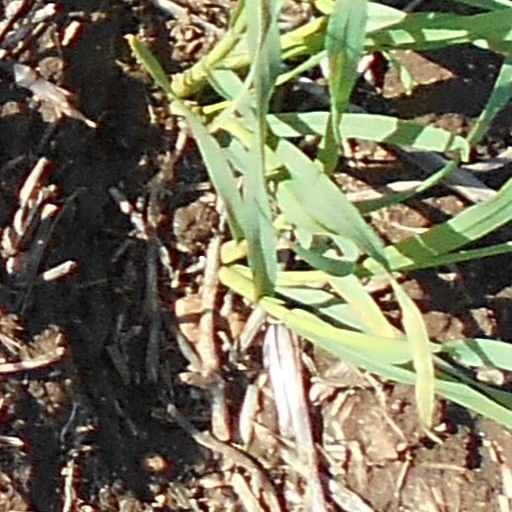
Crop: wheat